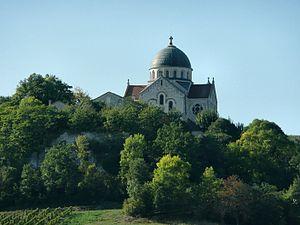
Castelnau-Montratier est une ancienne commune française située dans le département du Lot, en région Occitanie.